Kai Normann Andersen

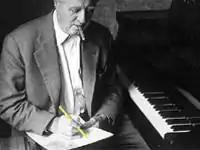

Kai Normann Andersen (11 April 1900 – 24 June 1967) was a Danish composer who wrote film scores and music for stage revues and dramas. He composed songs for over 50 films between 1930 and 1965. In the 1930s and 1940s he dominated Danish film music. He has been called "[o]ne of the most appealing personalities of our time in the light music field". Twelve of his songs have been included in the Danish Culture Canon. Connie Hedegaard and Claus Hagen Petersen list him among the 100 most important Danes of the 20th century.